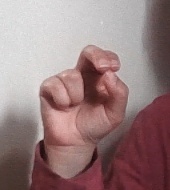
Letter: gaaf